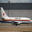
Label: airplane